Barry Goldwater

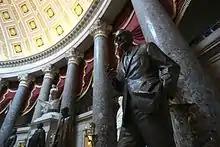
The "Statue of Barry Goldwater" in National Statuary Hall in the U.S. Capitol

Among the buildings and monuments named after Barry Goldwater are the Barry M. Goldwater Terminal at Phoenix Sky Harbor International Airport, Goldwater Memorial Park in Paradise Valley, Arizona, the Barry Goldwater Air Force Academy Visitor Center at the United States Air Force Academy, and Barry Goldwater High School in northern Phoenix. In 2010, former Arizona Attorney General Grant Woods, himself a Goldwater scholar and supporter, founded the Goldwater Women's Tennis Classic Tournament to be held annually at the Phoenix Country Club in Phoenix. On February 11, 2015, a statue of Goldwater by Deborah Copenhaver Fellows was unveiled by U.S. House and Senate leaders at a dedication ceremony in National Statuary Hall of the U.S. Capitol building in Washington, D.C. Barry Goldwater Peak is the highest peak in the White Tank Mountains.